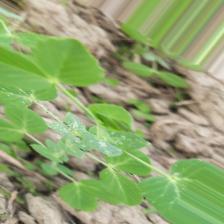
Label: Powdery Mildew